Canton of Bern

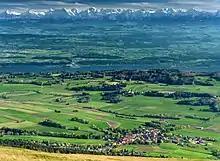
View from the Chasseral across the Mittelland to the Bernese Alps

Inspired by the French Revolution, the Vaudois drove out the Bernese governor in 1798 and declared the Lemanic Republic. Vaud nationalists like Frédéric-César de La Harpe had called for French intervention in liberating the area and French Revolutionary troops moved in, taking over the whole of Switzerland itself in the process and setting up the Helvetic Republic.